Tianmu Lake

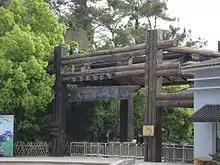
Tianmu Lake gate

Tianmu Lake is a lake which is south of Liyang City in Jiangsu Province, China. It was listed as a provincial tourist resort in 1993 and is currently graded an AAAA nature reserve after being graded as such in 2001. The lake covers an area of , and its depth ranges from an average of to a maximum of . The lake enjoys a legal conservation status, and since the municipal government took action in 1995 to overhaul the sewage disposal systems around the lake, the water quality has been in a good condition, achieving the second highest rating for water quality. As such, the lake is home to many freshwater fish such as cod.